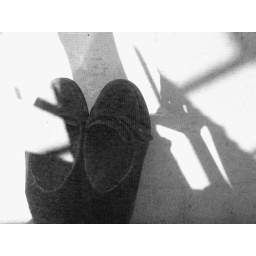
through the screen door / in Ube, Japan